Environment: real
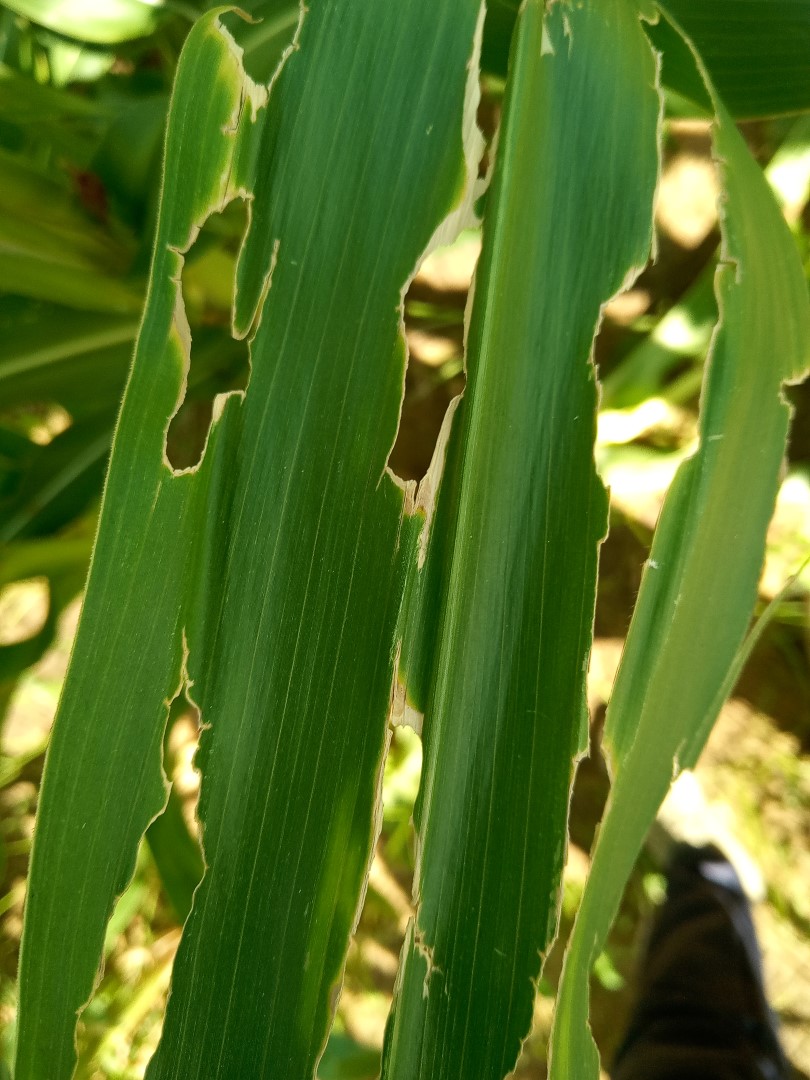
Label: fall_armyworm